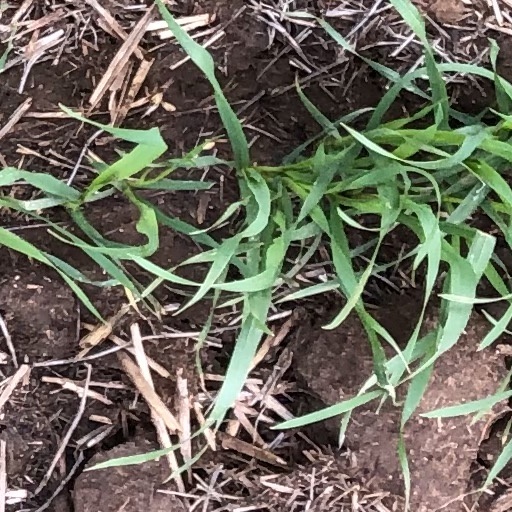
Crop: wheat